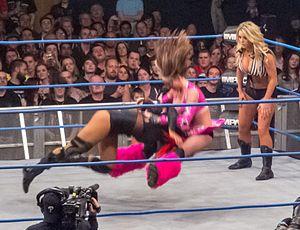
The Beautiful People est une équipe de catcheuses heels composée de Velvet Sky, Madison Rayne et Angelina Love. Elles travaillent actuellement à la Total Nonstop Action Wrestling.